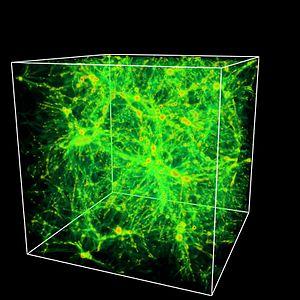
Le milieu intergalactique chaud fait référence à un plasma clairsemé, chaud à très chaud, dont les astrophysiciens supposent l'existence dans l'espace situé entre les galaxies et qui est supposé contenir de 40 à 50 % des baryons dans l'Univers tel qu'on peut l'observer actuellement.